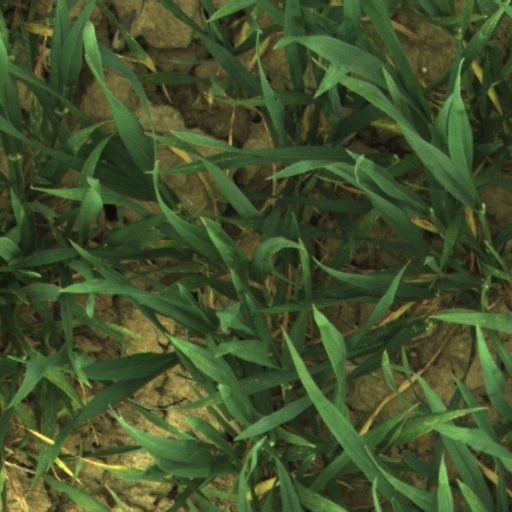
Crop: wheat